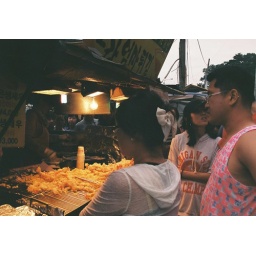
Popular fish market in Sok-cho, a resort town on the Northeast coast of Korea.